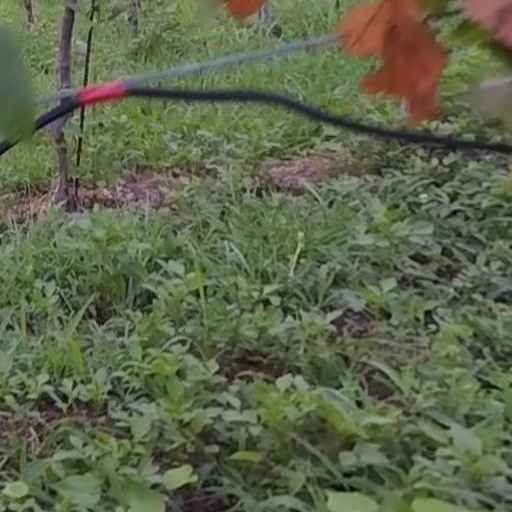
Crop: grape